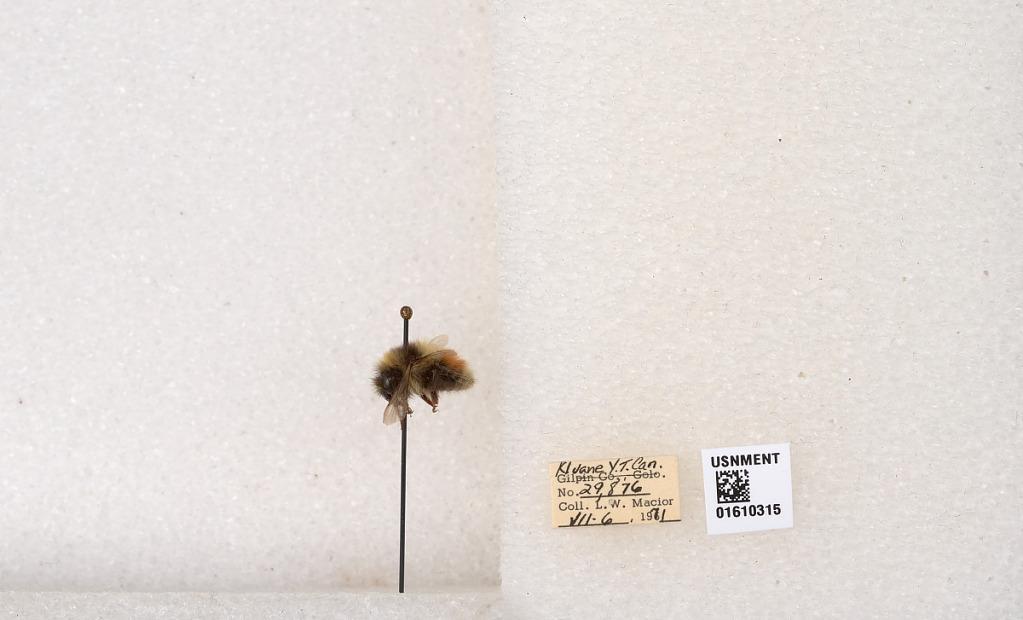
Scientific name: Bombus (Pyrobombus) sylvicola Kirby
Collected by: L. Macior
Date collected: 1971-7-6
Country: Canada
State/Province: Yukon Territory
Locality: Kluane National Park and Reserve
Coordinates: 60.7493, -139.504